Mieczysław Gębarowicz

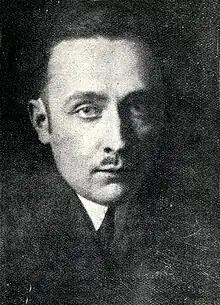
A photograph of Gębarowicz taken before 1932

Gębarowicz was born in Jarosław, one of three sons in a patriotic Polish family. His mother was Bronisława, née Smolek. His father, Teofil, was a railway engineer who served as assistant station master in Stanisławów and later as station master in Buczacz. In 1912 Mieczysław completed his schooling at Buczacz Lyceum and was already a member of two clandestine Polish youth organizations, "Zet" and Zarzewie. He went on to study history and the history of art at Lwów University. His studies were interrupted by the outbreak of World War I, when he served in the ranks of the Austro-Hungarian Army from 1915 until the end of the war in 1918. He fought alongside the Poles in the Defence of Lwów during the Polish–Ukrainian War, after which he was able to graduate.